Structural violence in Haiti

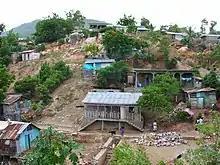
Slums in the area of Bas-Ravine, in the northern part of Cap-Haïtien

The impacts of structural violence are far reaching. They affect individuals, and overall social outcomes. Poverty is one of the biggest by-products of structural violence, as structural violence inhibits individuals and communities from achieving basic human rights. These basic rights include access to healthcare and education. As identified by the 2012 World Development Report, health and education are two key human capital endowments that can influence an individual's ability to reach his or her full potential in society. Due to the inability to receive proper education and maintain good health, individuals impacted by structural violence often are less well-positioned to attain better socio-economic opportunities or to be upwardly mobile. In 2012, Haiti was the poorest nation in the Western Hemisphere, with approximately 58.5% of its population lived below the nation's poverty line. The Gini coefficient for Haiti was 59.2 in 2001, making it the 7th highest nation in terms of its degree of inequality in the distribution of family income.